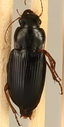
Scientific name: Harpalus paratus
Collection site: North Sterling NEON (STER), plot STER_033